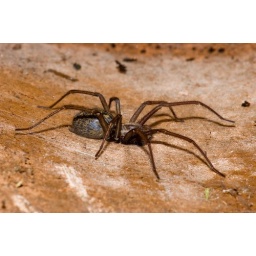
Spider in flower pot